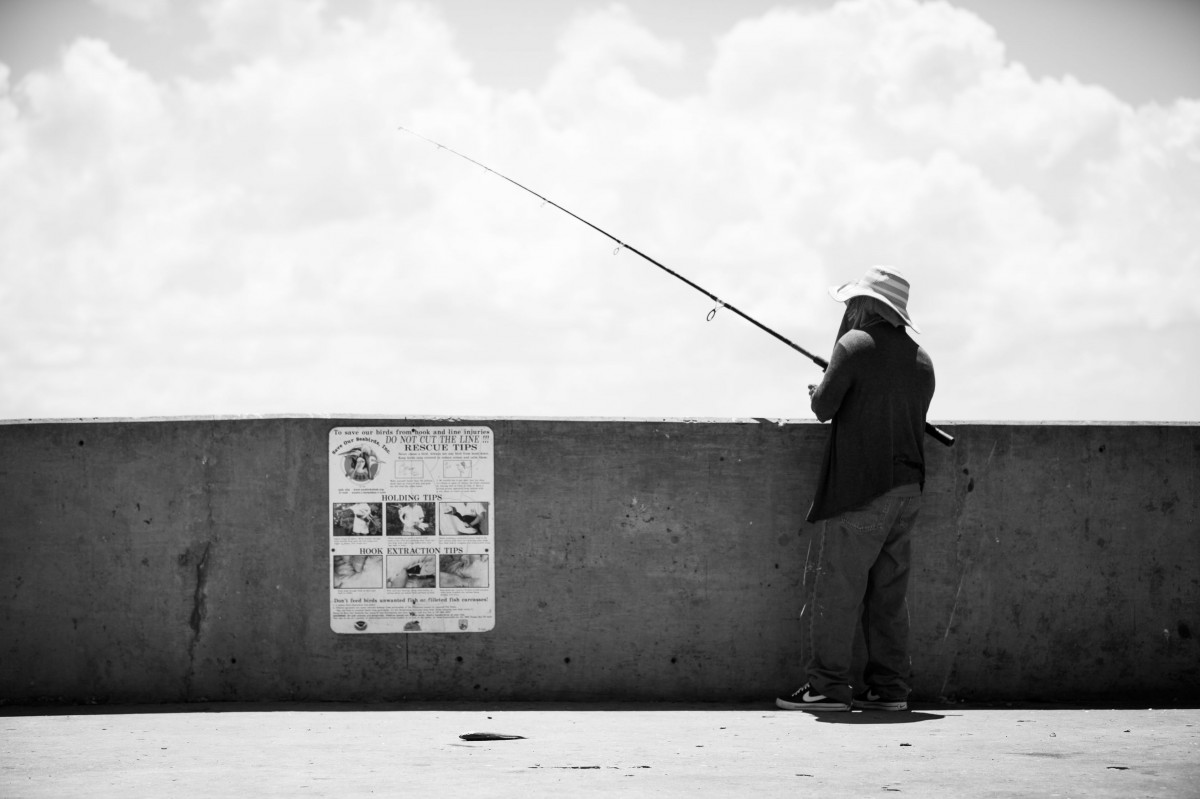
Tags: photograph, image, shape